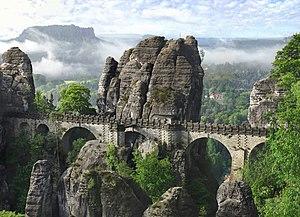
La Bastei est une formation rocheuse située en Suisse saxonne, une région d'Allemagne au sud-est de Dresde. À 305 m d'altitude, elle domine l'Elbe de 194 m et offre un panorama sur le fleuve et le massif gréseux de l'Elbe. La Bastei compte parmi les attractions touristiques les plus importantes de la Suisse saxonne.